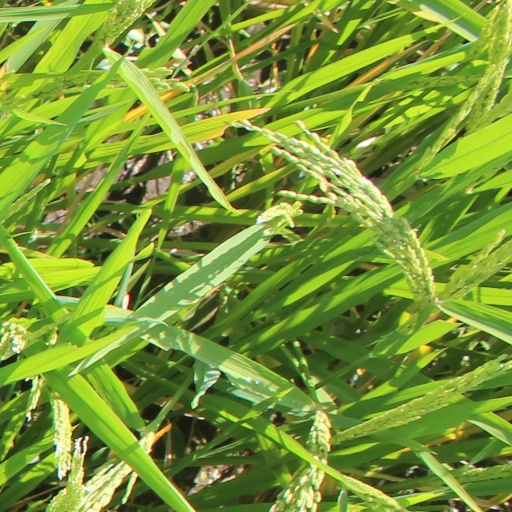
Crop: rice